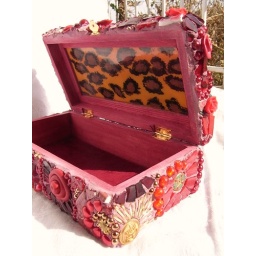
Inside lid with painted leopard spots and floor lined in dark red velvet